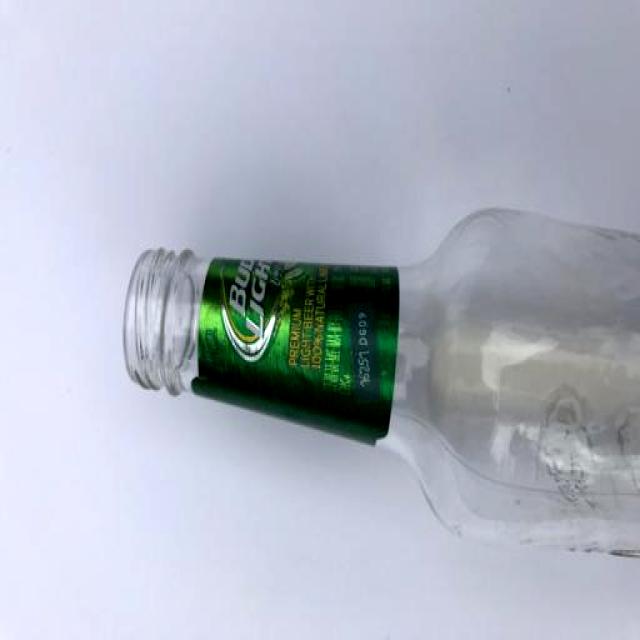
Label: Glass